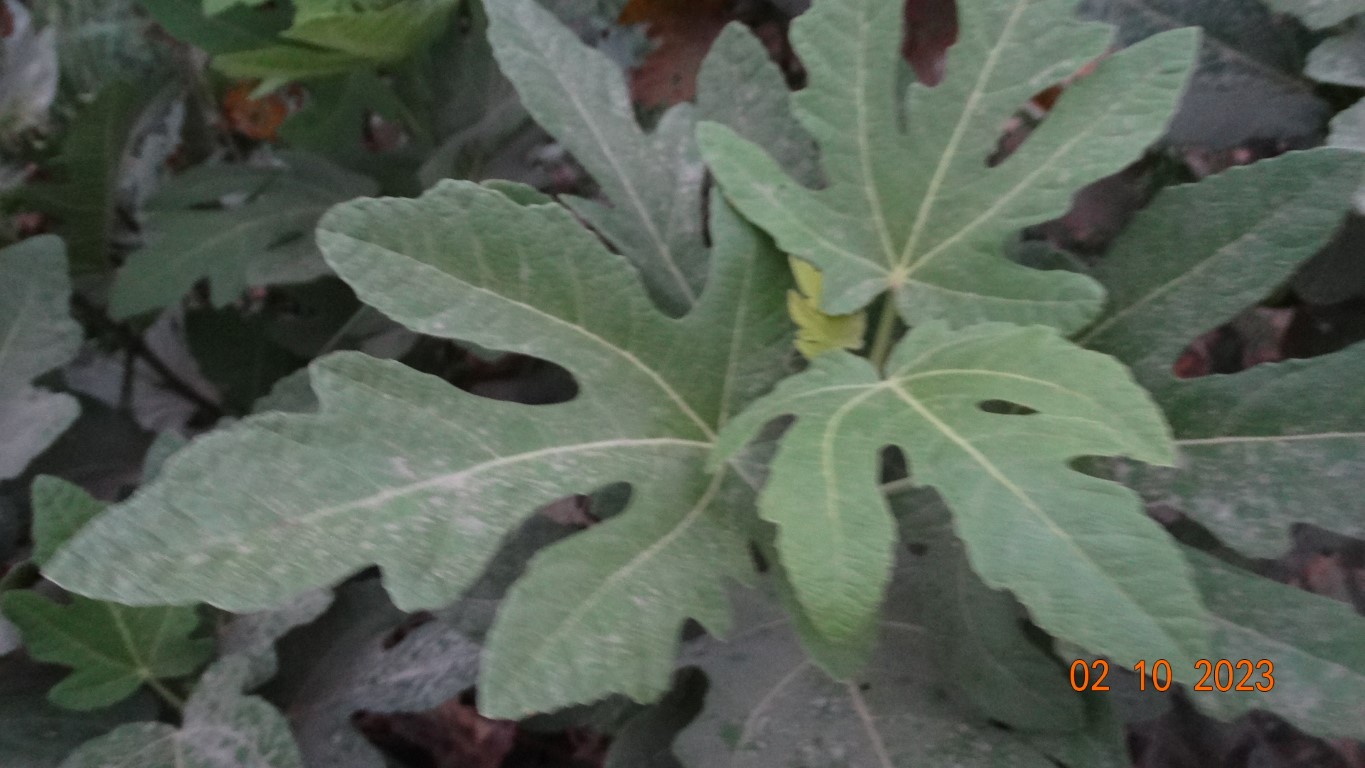
Label: healthy